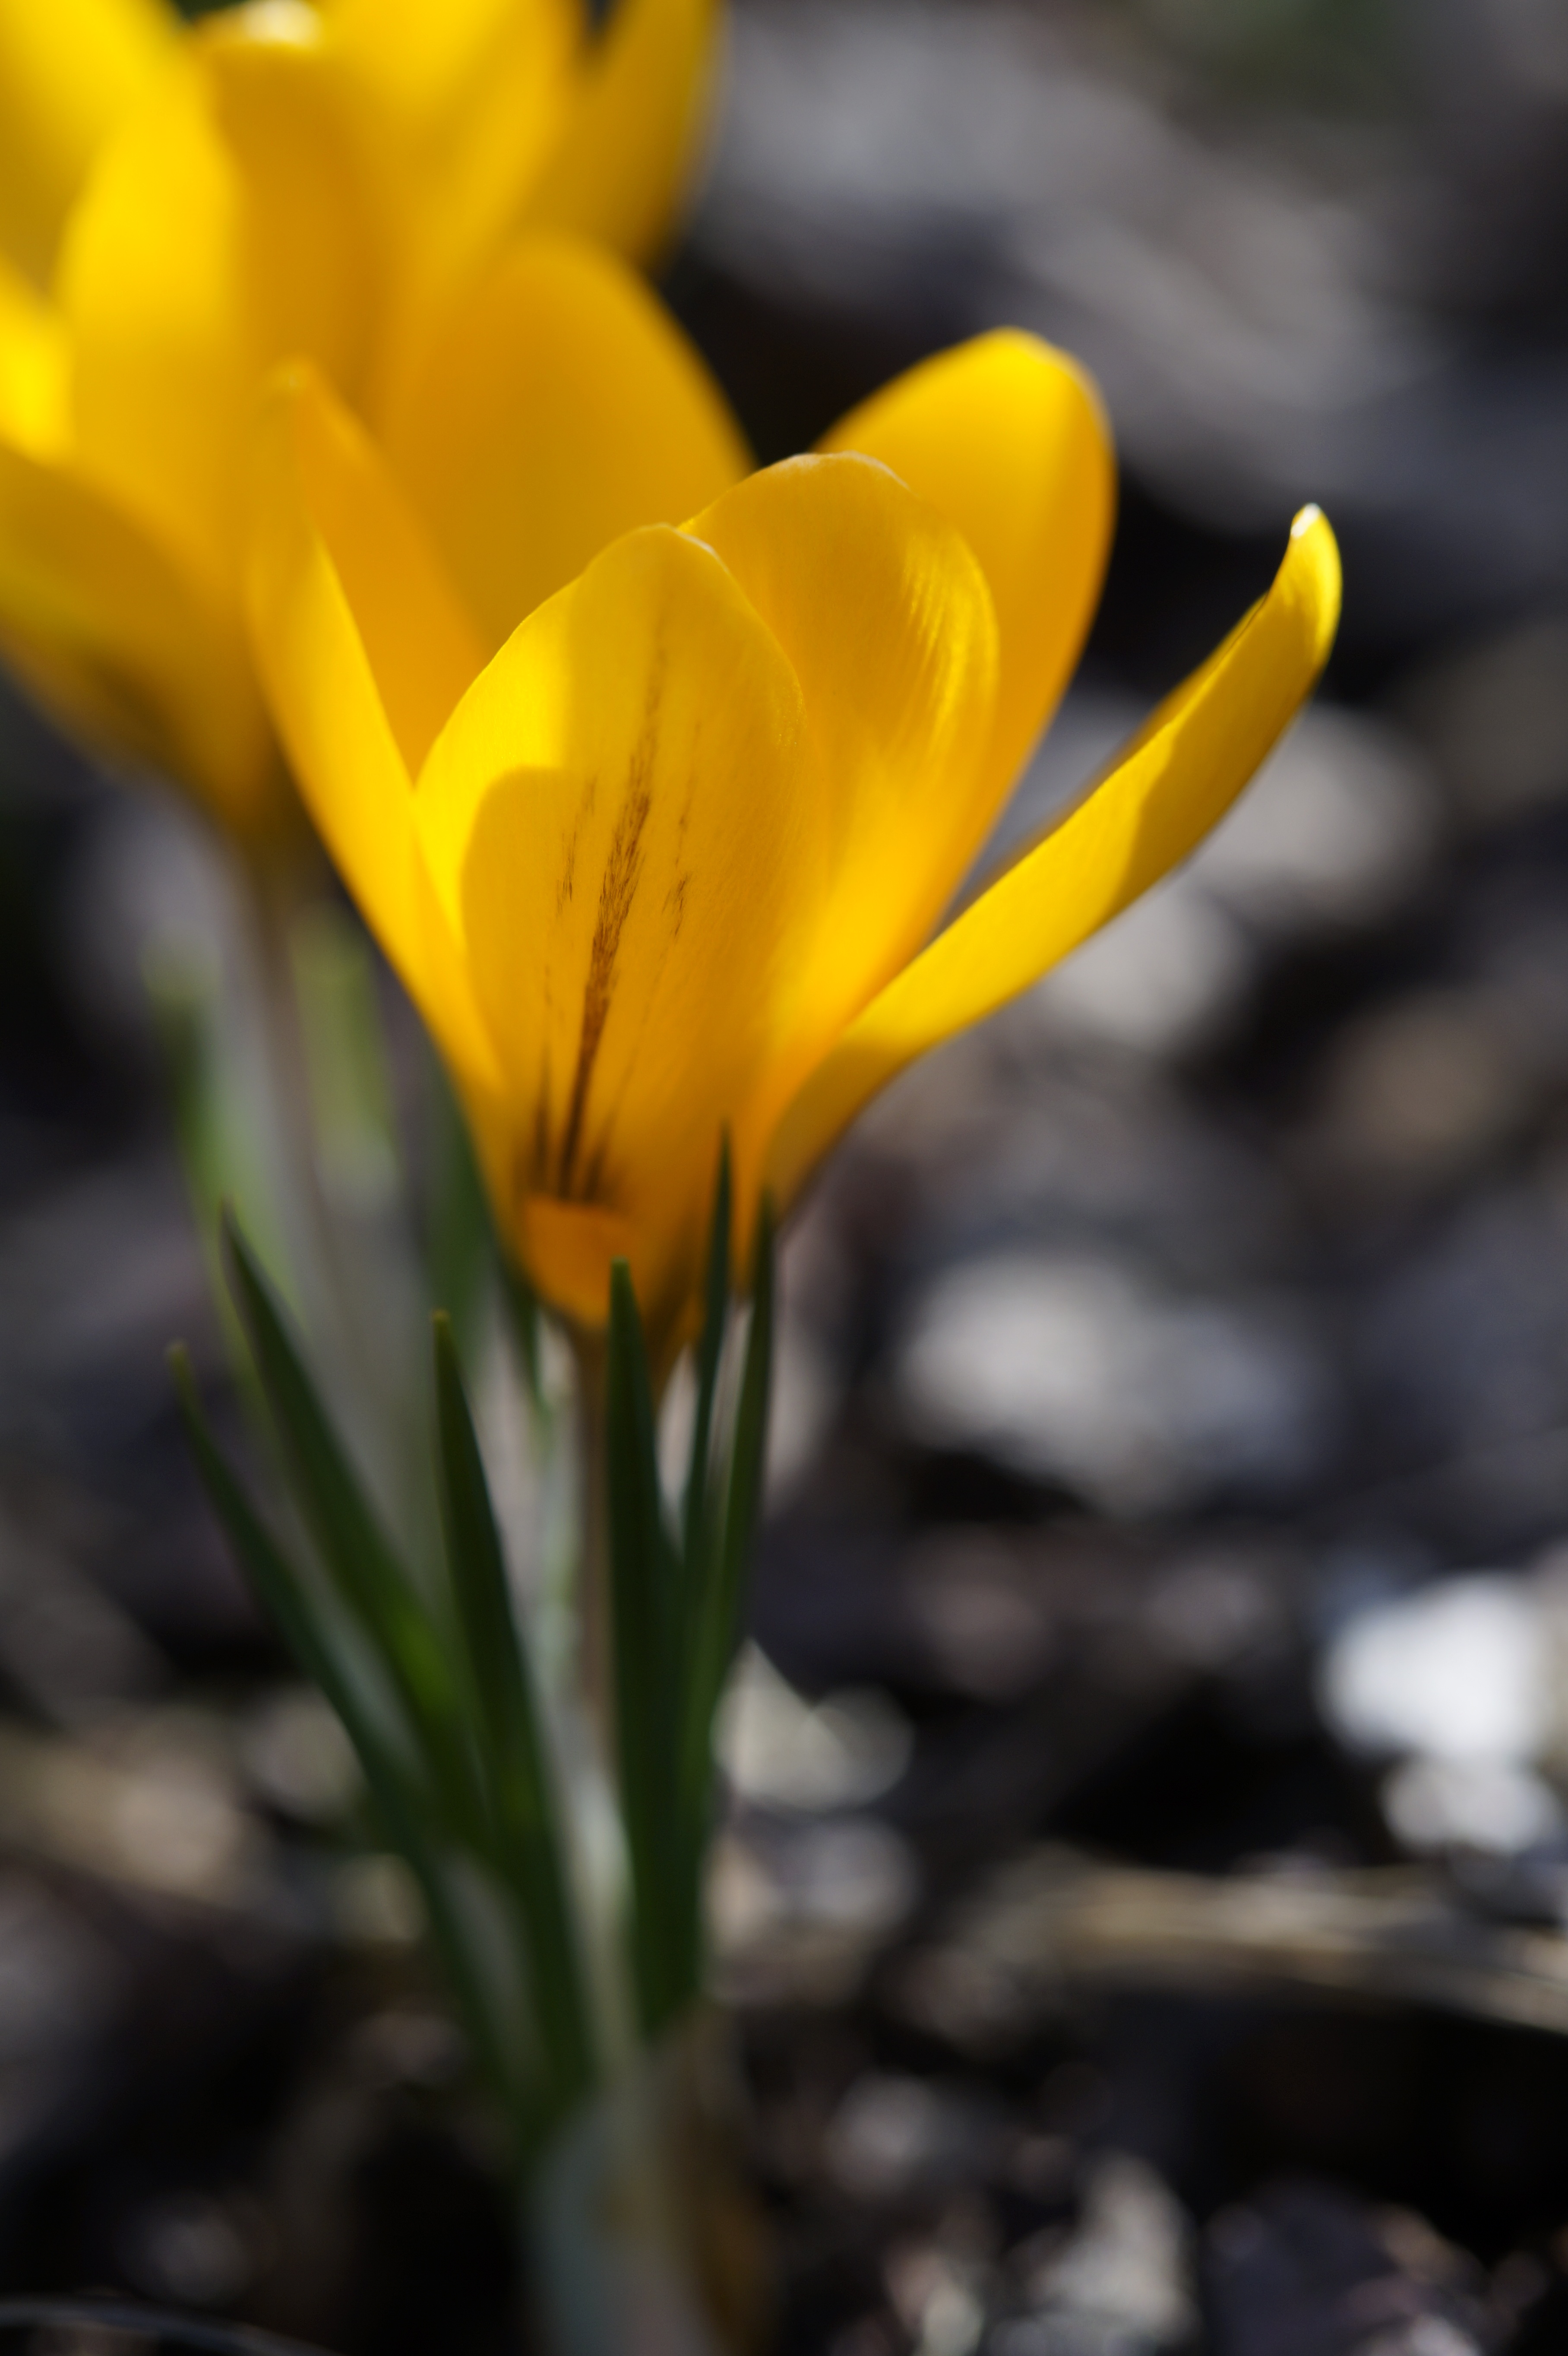
blossom, plant, flower, petal, bloom, cup, botany, yellow, flora, wildflower, crocus, early bloomer, calyx, macro photography, flowering plant, plant stem, land plant, iris family